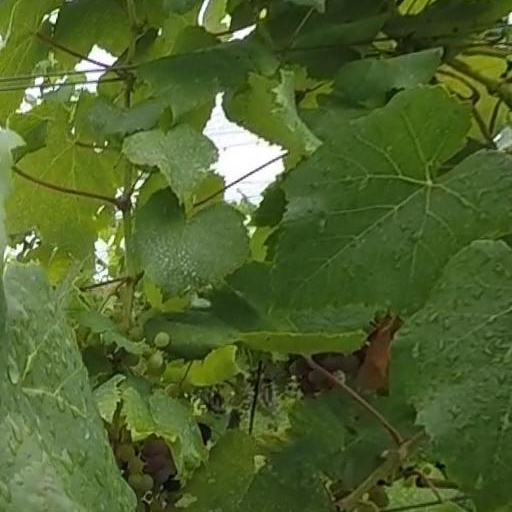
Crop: grape